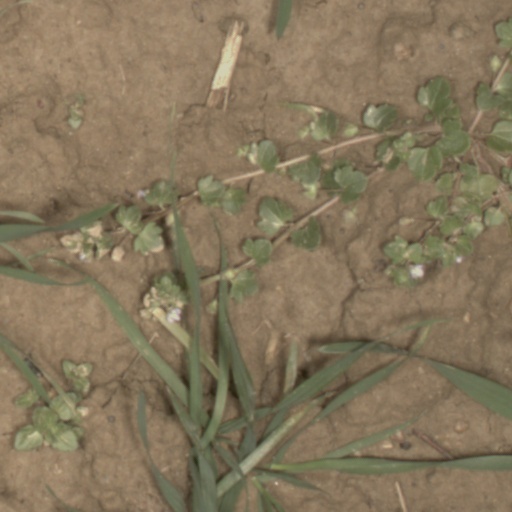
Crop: wheat